Fortress site of Gyeongsang Jwasuyeong

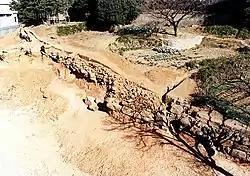

The Fortress site of Gyeongsang Jwasuyeong is located in Suyeong-dong, Suyeong district, Busan, South Korea.